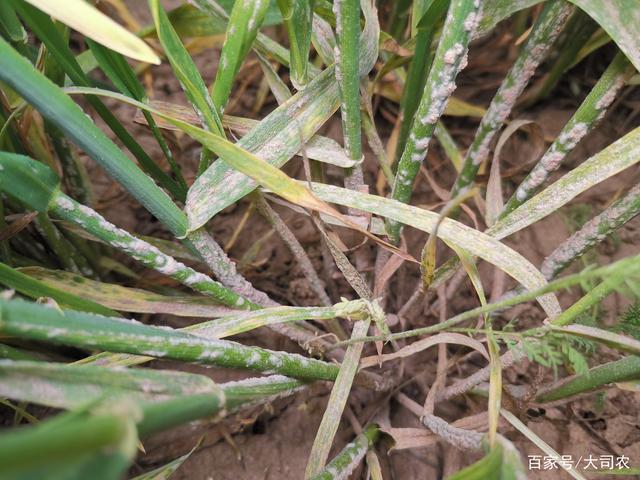
Plant: Wheat
Disease: wheat powdery mildew